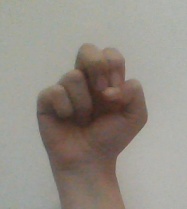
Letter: gaaf